Answer in natural language. Considering the relative positions, is wooden floor lamp with fabric shade above or below black colour leather armchair? Choose between the following options: above or below
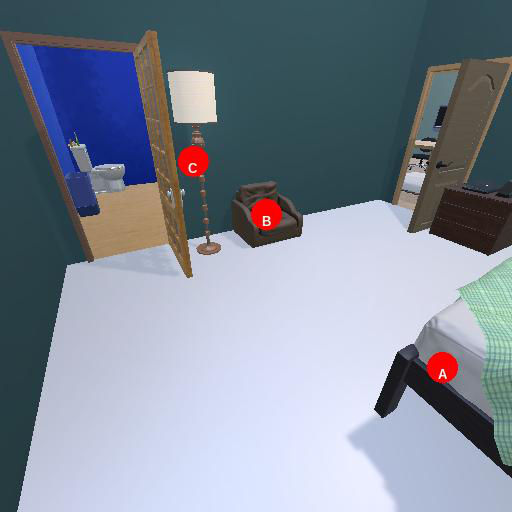
<answer>below</answer>